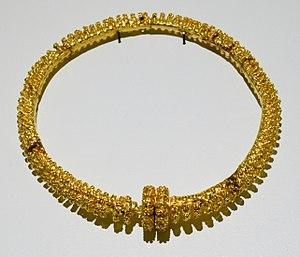
Torque celtique tubulaire à double fermoir provenant de Fenouillet.Début du IIe siècle avant J.-C. - 25045. Español: Torque celta tubular con doble cierre, procedente de Fenouillet. Inicios del siglo II a. C. - 25045.